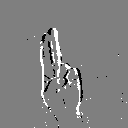
ASL letter: u